List of birds of Rocky Mountain National Park

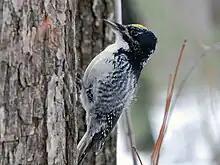
An American three-toed woodpecker, which have increased in the park due to pine bark beetles.

Accipitridae is a family of birds of prey which includes hawks, eagles, kites, harriers, and Old World vultures. These birds have very large powerful hooked beaks for tearing flesh from their prey, strong legs, powerful talons, and keen eyesight.